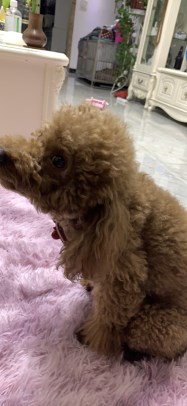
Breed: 7449-n000128-teddy